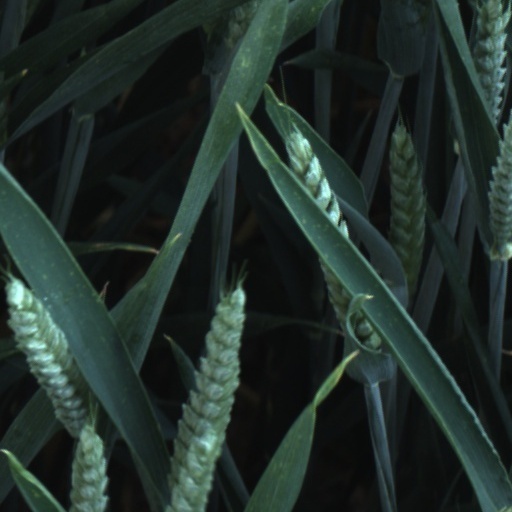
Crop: wheat